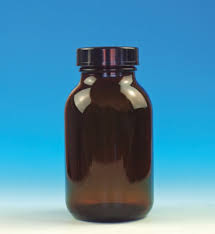
Label: glass